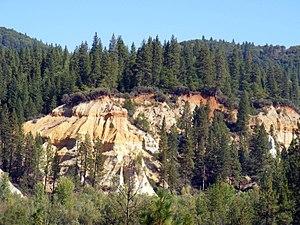
Parc historique de la «
Ceci est la liste des lieux historiques inscrits sur le registre national dans le comté de Nevada en Californie.